Ōmononushi

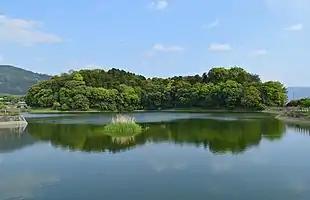
Hashihaka Kofun, a late 3rd-early 4th century burial mound ("kofun") at the foot of Mount Miwa in Sakurai, Nara Prefecture. A legend recorded in the "Nihon Shoki" claims this tumulus to be the tomb of Yamato-Totohimomosohime.

The "Nihon Shoki" records the following story about Yamato-Totohimomosohime, a daughter of Emperor Kōrei and Emperor Sujin's grandaunt.